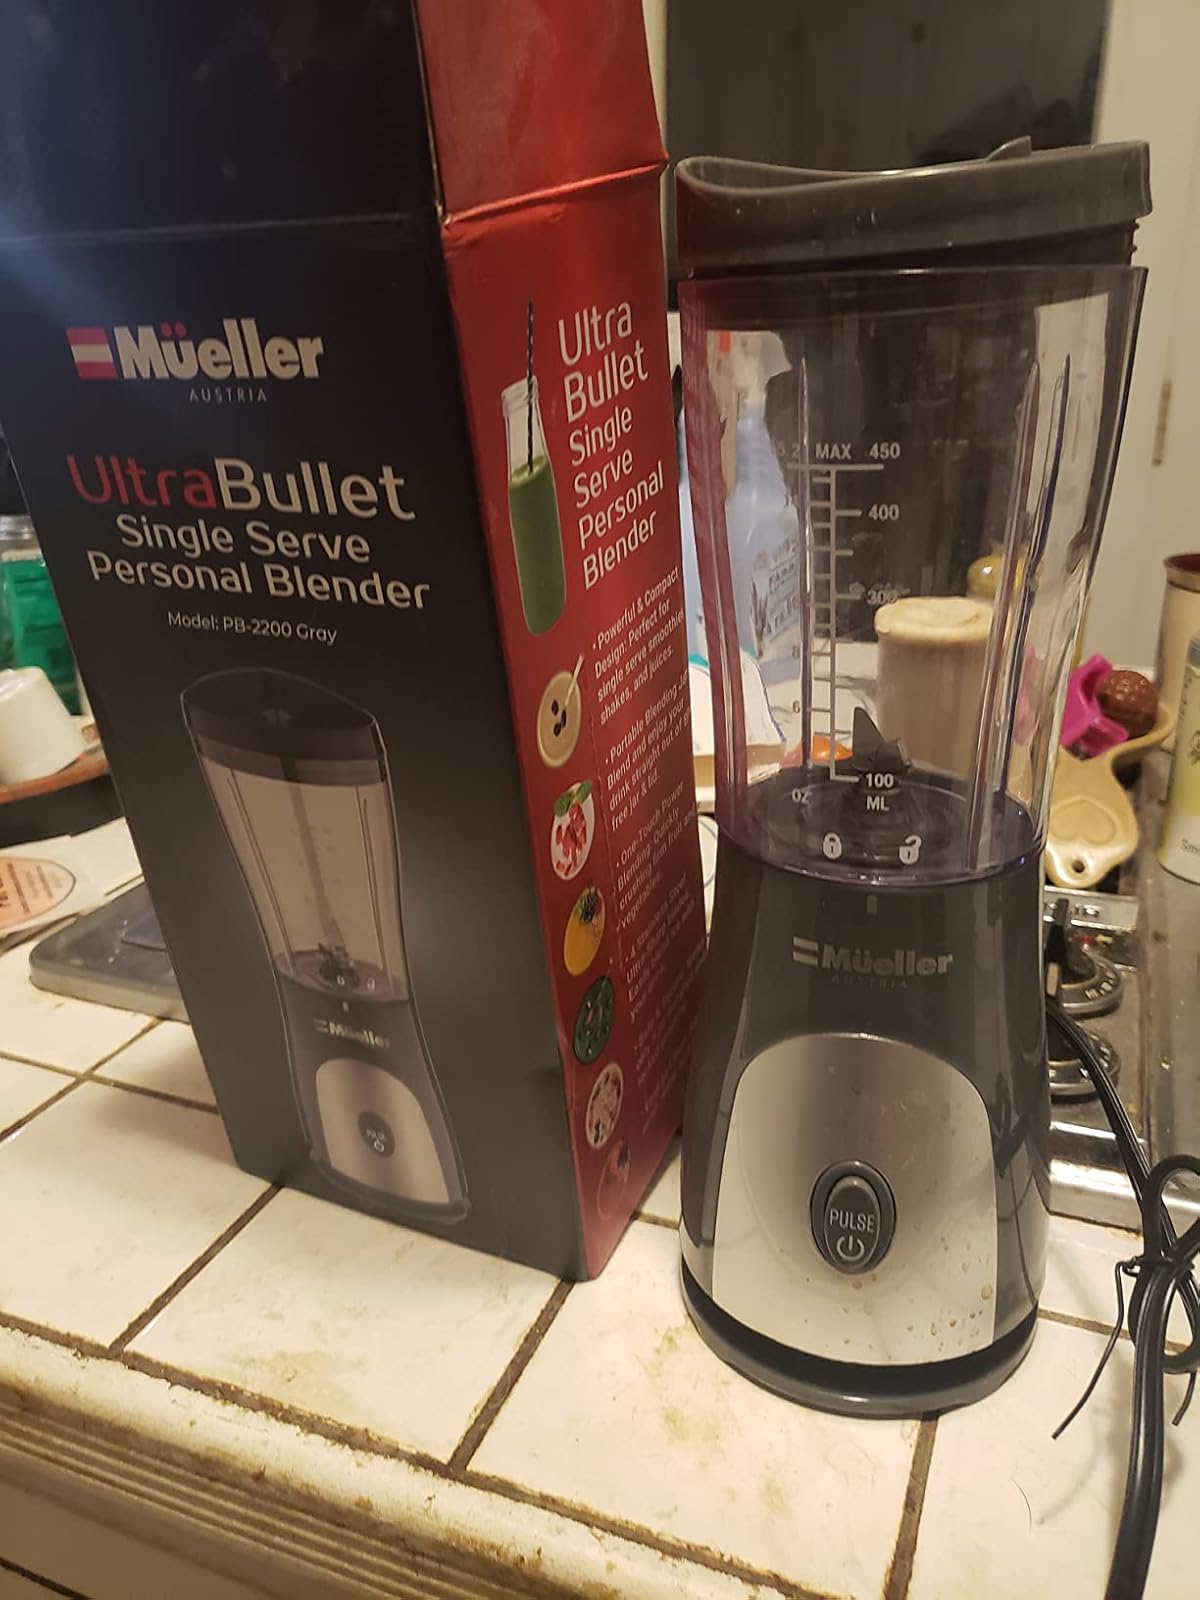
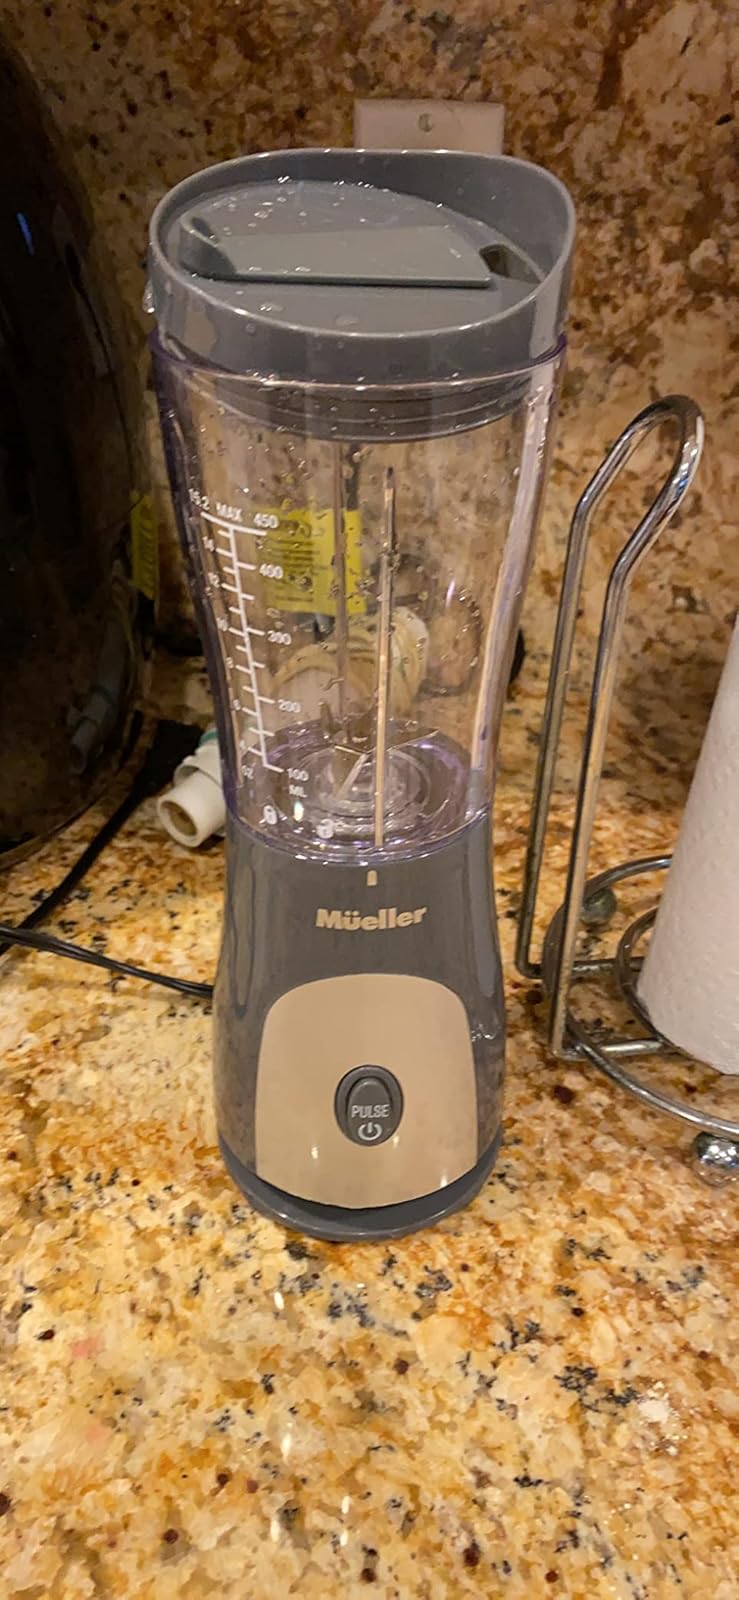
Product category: items_blender
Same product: yes